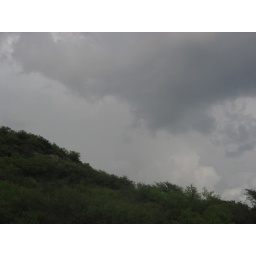
the lovely clouds in the evening behind the dark mountains